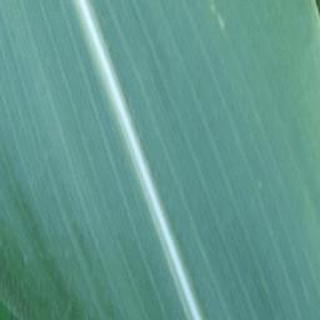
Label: healthy_corn